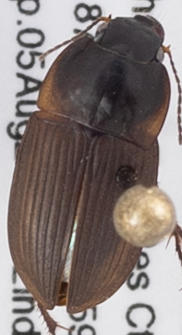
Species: Anisodactylus ovularis
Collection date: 2021-08-05
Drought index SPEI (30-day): -1.06
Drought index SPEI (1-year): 1.418
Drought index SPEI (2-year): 1.45